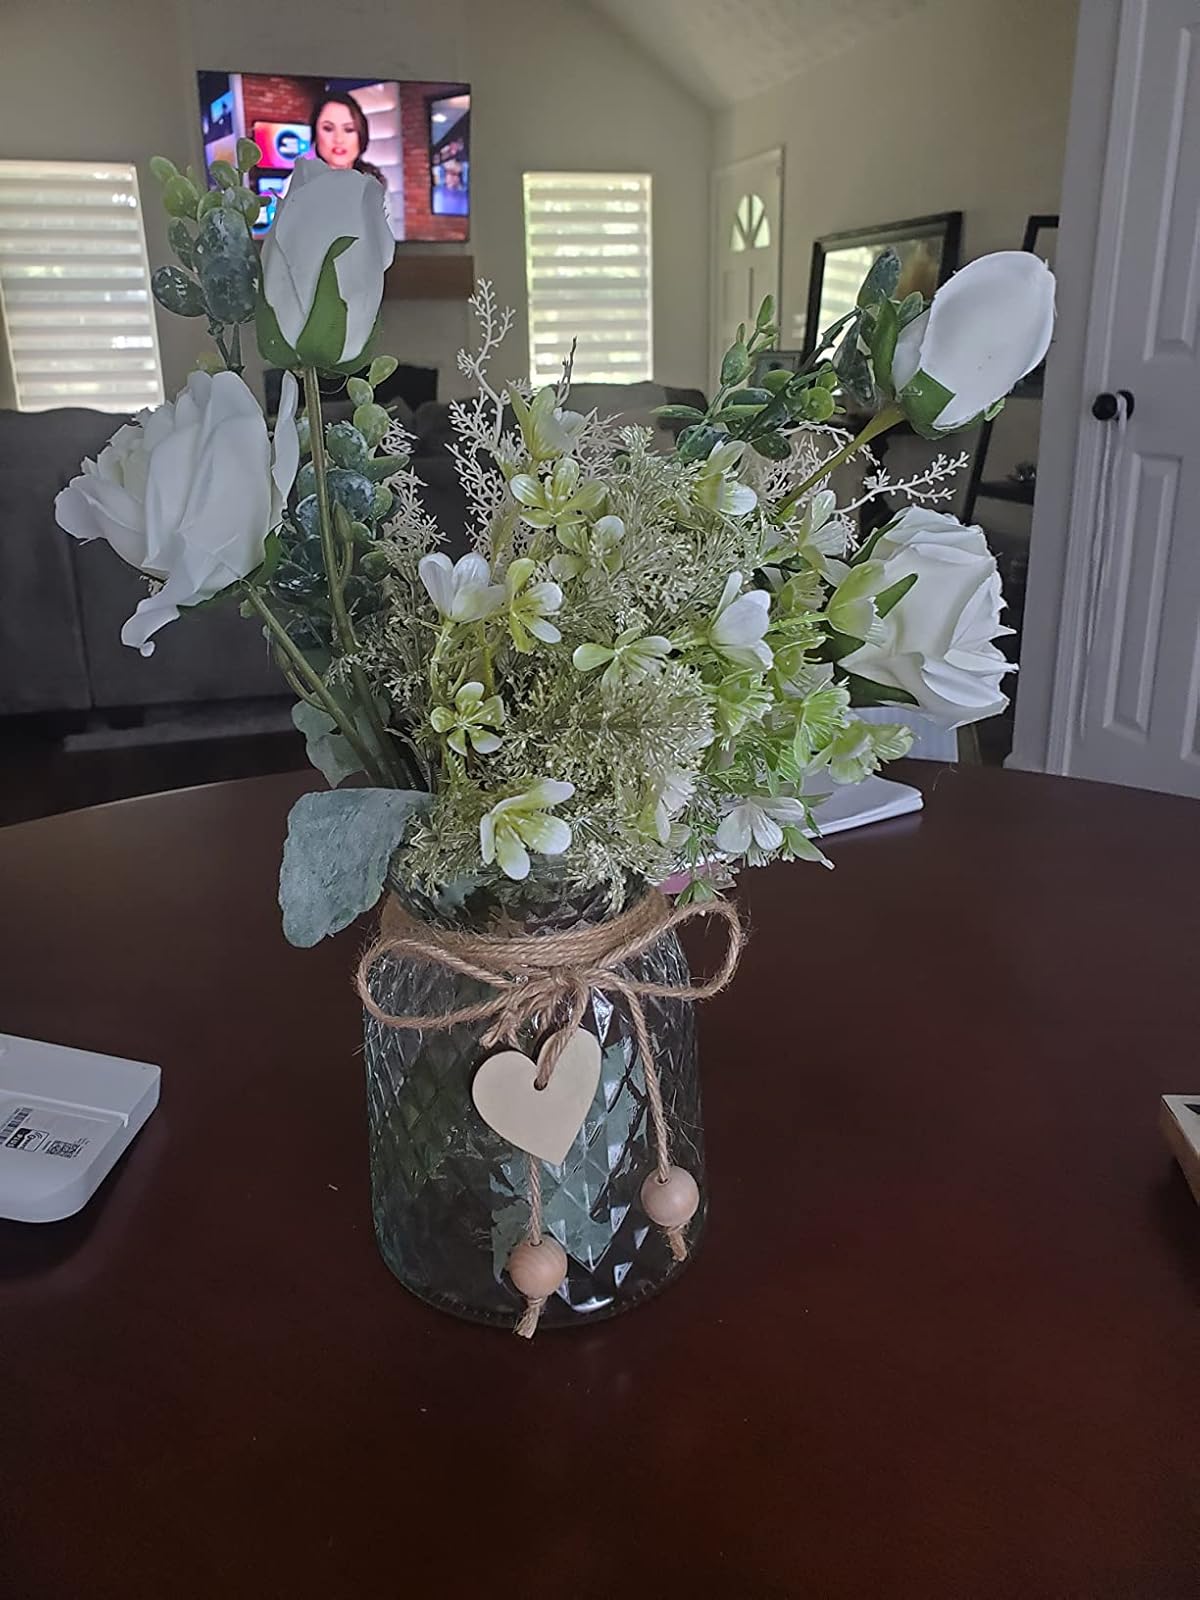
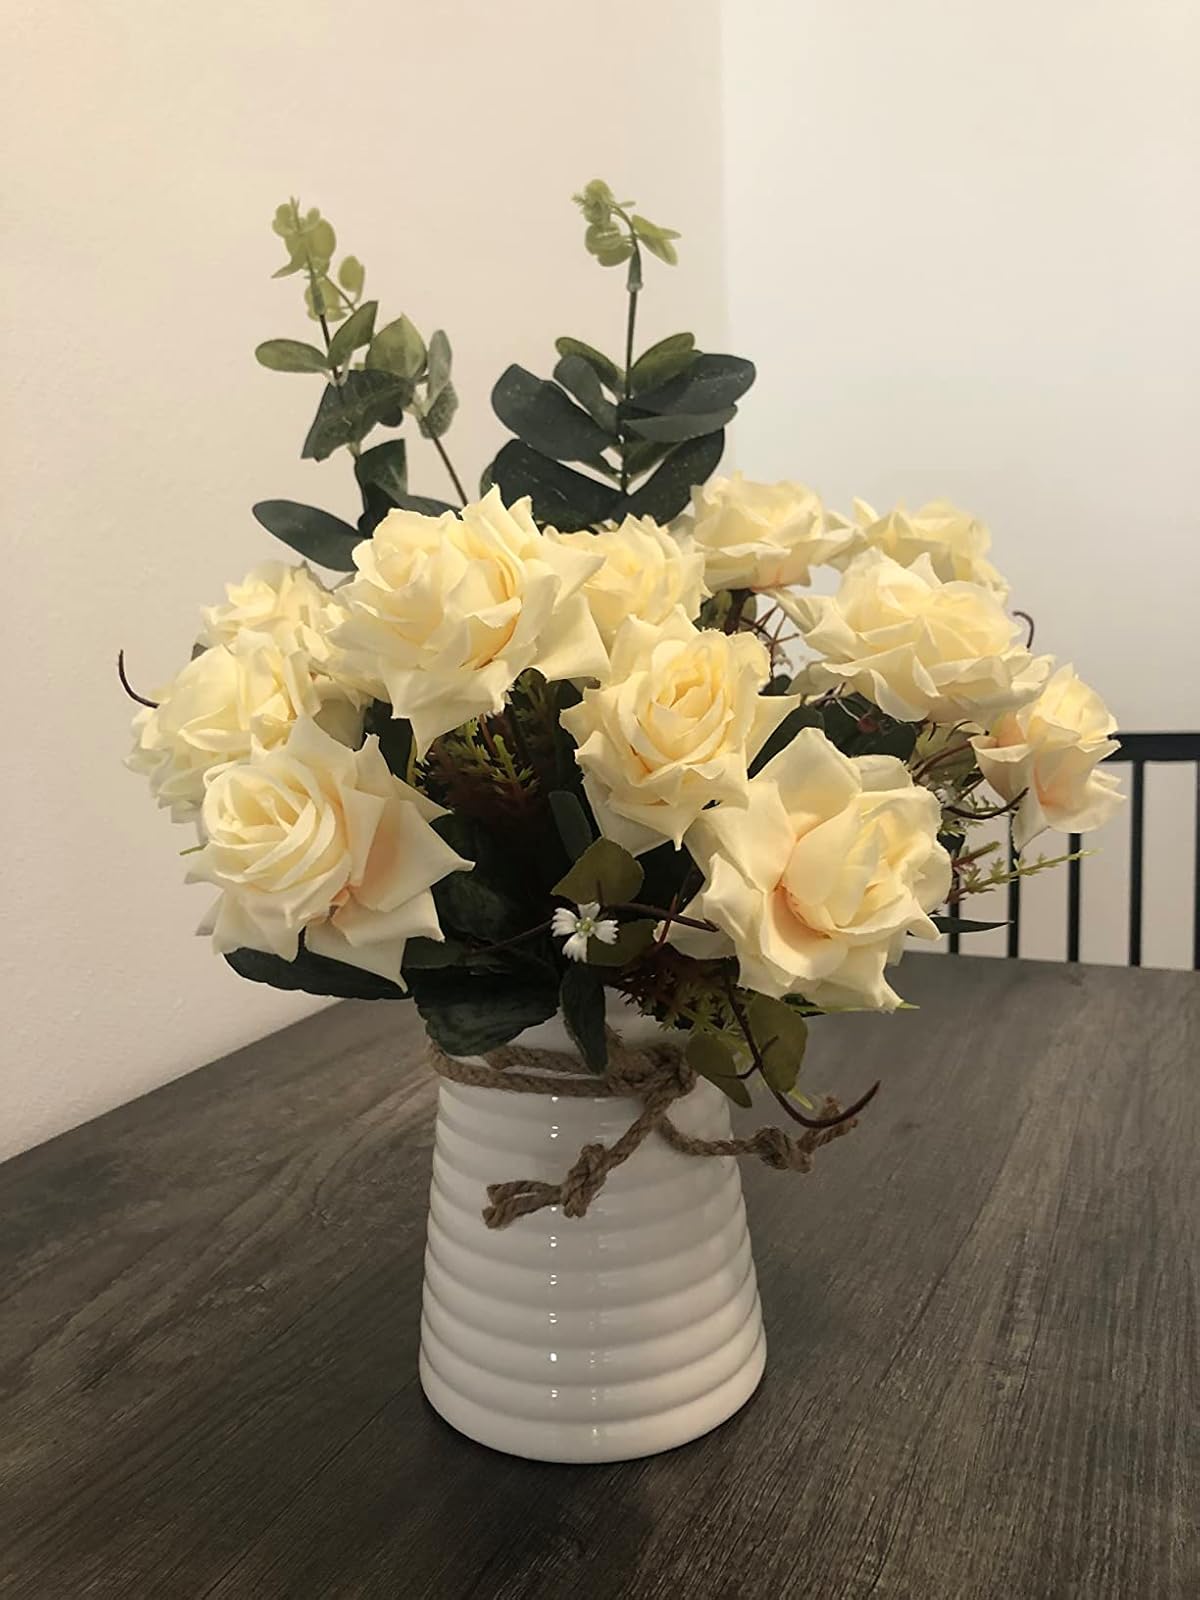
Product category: vase
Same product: no